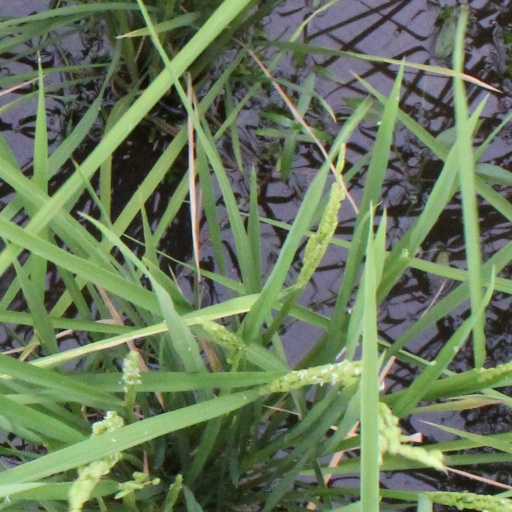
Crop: rice